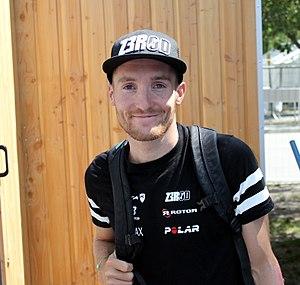
Étienne Diemunsch Embrunman 2017
Étienne Diemunsch né le 10 avril 1988 à Fay-sur-Lignon est un triathlète professionnel français. Il est notamment champion du monde de duathlon en relais mixte.